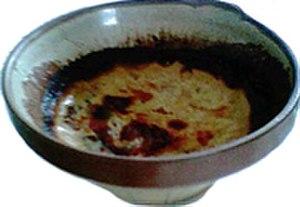
La Normandie est un territoire géographique et culturel, situé dans le Nord-Ouest de la France et bordé par la Manche ; il a traversé différentes époques historiques, malgré une absence de reconnaissance administrative entre la Révolution française de 1789 et la réforme territoriale de 2015. Les frontières continentales historiques de la province de l'Ancien Régime épousent assez fidèlement celles de la région administrative contemporaine.
La teurgoule est une spécialité culinaire de Normandie.
La cuisine normande est déterminée par sa position géographique, qui bénéficie des fertiles terroirs de la Normandie, qui lui fournissent à foison les produits agricoles, tandis que la mer la pourvoit généreusement en poissons et crustacés divers. Les Normands aiment la bonne chère et leur cuisine se distingue essentiellement par ses productions agricole et piscicole.
La Basse-Normandie est une ancienne région administrative française, qui regroupait les trois départements du Calvados, de la Manche et de l'Orne.
Le riz au lait est une spécialité culinaire sucrée composée pour l'essentiel de riz cuit dans du lait sucré et servi tiède ou froid. C'est un mets traditionnel de différentes cultures. Il est un dessert traditionnel de la cuisine iranienne qui a été mentionné la première fois dans le Livre des Rois, un poème épique retraçant l'histoire de l'Iran écrit aux alentours de l'an 1000 par Ferdowsi. Entremets sucré préparé traditionnellement dans une casserole, il est bouilli ou cuit au four, parfois moulé comme un gâteau. Il peut être mélangé à des œufs battus, nappé de caramel, aromatisé à la vanille, à la cannelle ou accompagné de raisins.